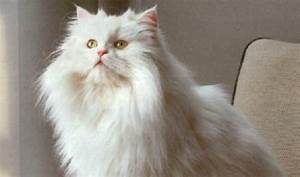
Label: gatto